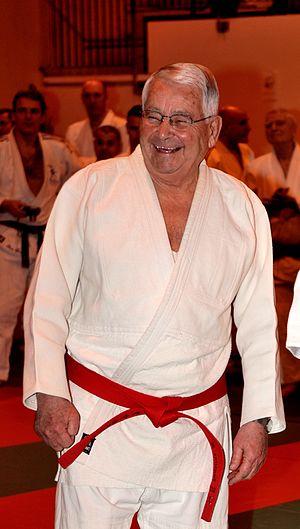
Henri Courtine 10 éme Dan
Henri Courtine est un judoka français. Il est le premier et seul français 10ᵉ dan de judo.
Les Championnats de France de judo sont une compétition organisée tous les ans par la Fédération française de judo. C'est dans ce cadre que sont décernés les titres de champions de France individuels seniors de judo, individuel féminin et masculin par catégories de poids et par clubs.